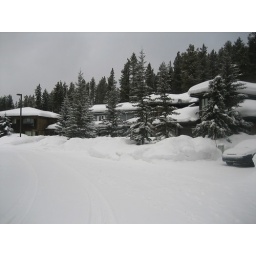
Snow covered street and houses in Lake Louise